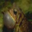
Label: frog